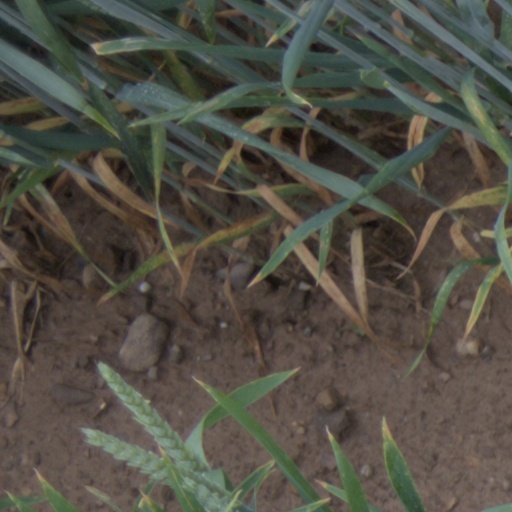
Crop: wheat